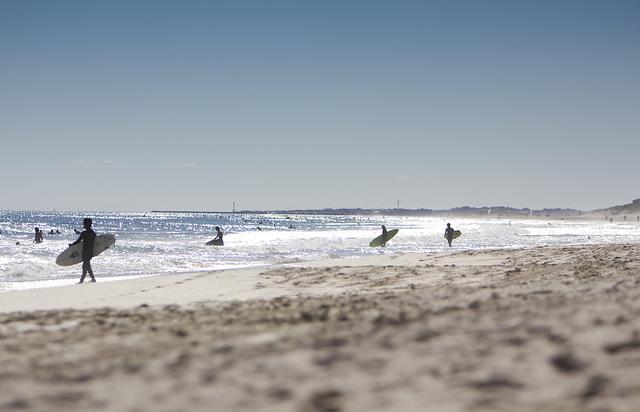
A group of people walking along  sandy beach near the ocean.